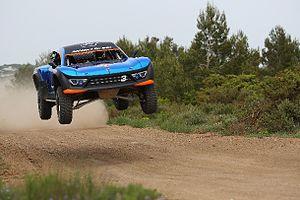
La Mitjet Offroad est une voiture de course spécialement conçue pour les épreuves tout-terrain, épreuves nationales ou internationales, type Baja, rallye tout-terrain.